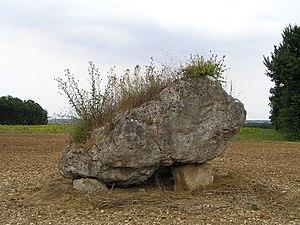
dolmen de la pierre blanche à Bessé, Charente, France
Le Dolmen de la Pierre Blanche est situé sur la commune de Bessé, en limite des communes de Tusson et Charmé, dans le département de la Charente.
La plaine de Villefagnan est un site Natura 2000 « directive oiseaux » situé en Charente. Cette plaine abrite de nombreux oiseaux dont 17 espèces reconnues d'intérêt communautaire et c'est en particulier une des deux principales zones de survivance de l'outarde canepetière en Charente une des huit zones en Poitou-Charentes.